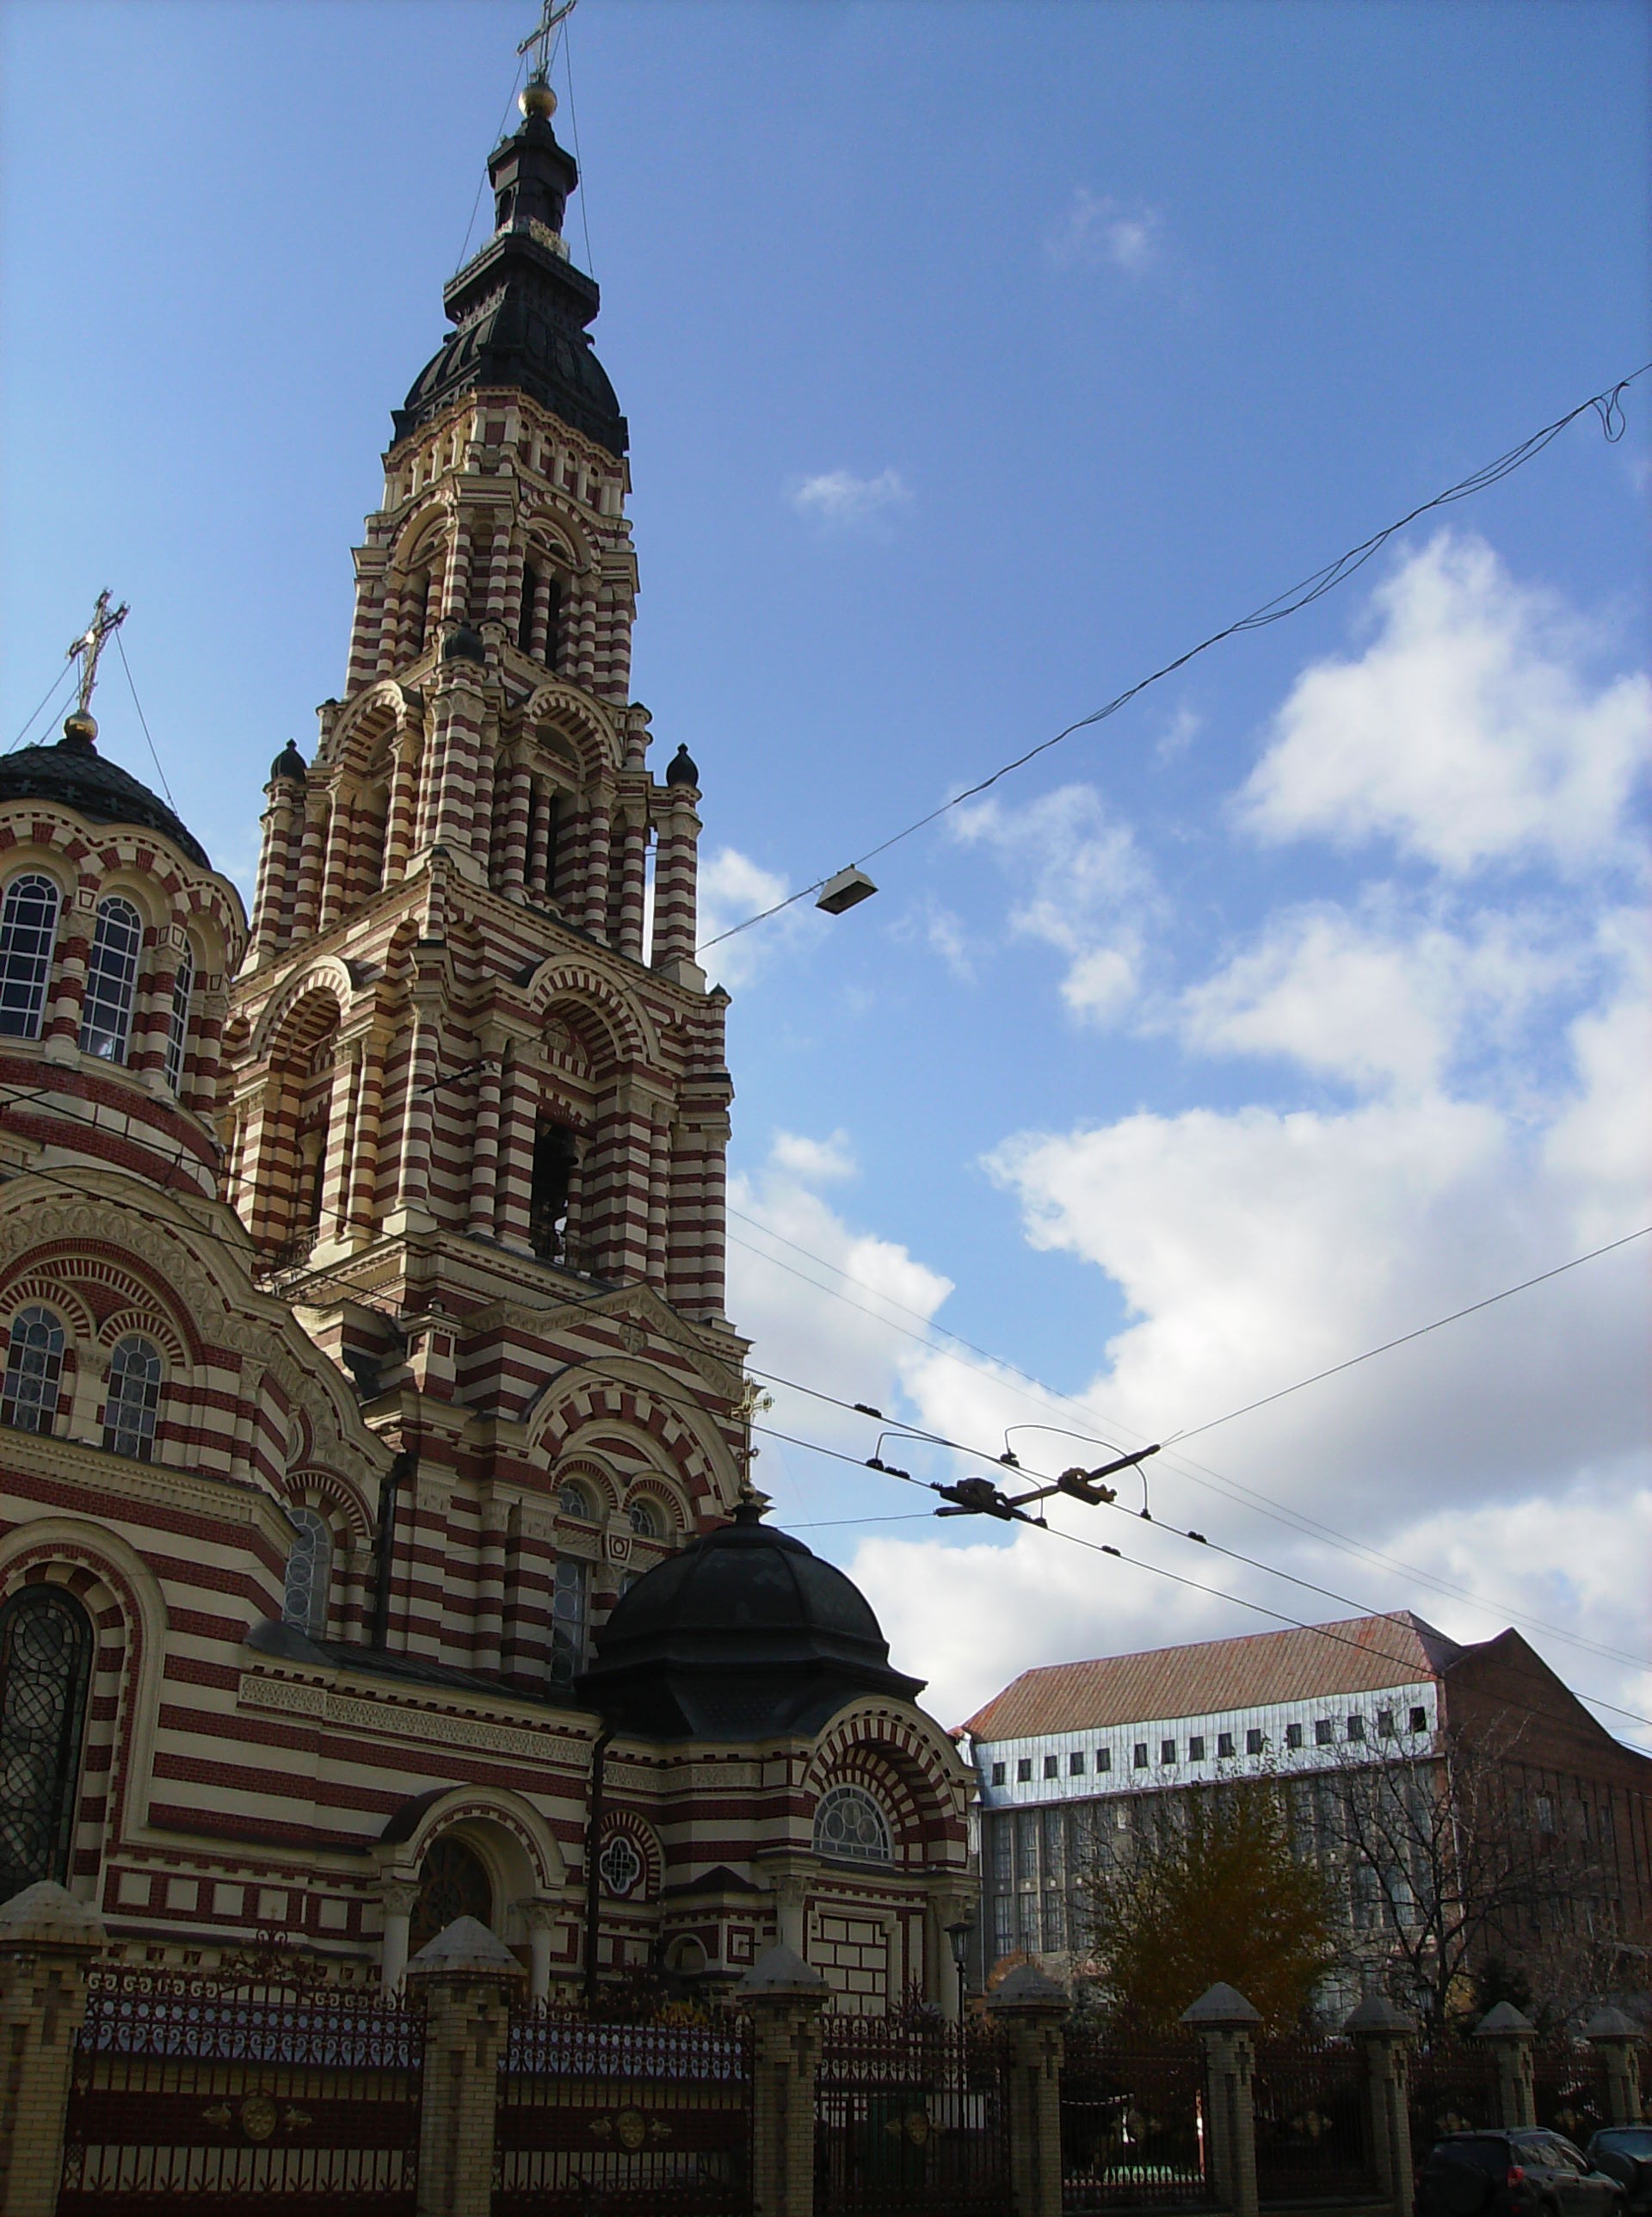
town, building, cityscape, tower, landmark, facade, church, cathedral, place of worship, spire, ukraine, b ahowiszczenski sobor, kharkiv